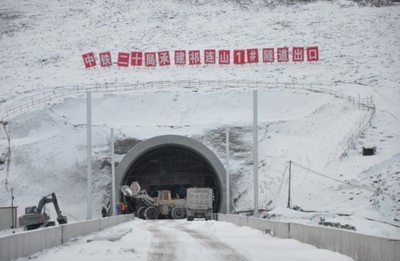
Weather: snow or frosty